Irish National Liberation Army

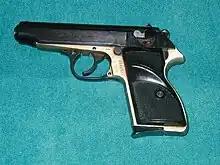
A FEG PA-63 the type of gun used to kill Wright

Billy Wright was the founder and leader of the Loyalist Volunteer Force (LVF). Since July 1996, the group had launched a string of attacks on Catholic civilians, killing at least five. In April 1997, Wright was sentenced to eight years in the Maze Prison. On the morning of 27 December 1997, he was assassinated by three INLA prisoners – Christopher "Crip" McWilliams, John "Sonny" Glennon and John Kennaway – who were armed with two pistols. He was shot as he travelled in a prison van (alongside another LVF prisoner, Norman Green and one prison officer) from one part of the prison to another. Kennaway held the driver hostage and Glennon gave cover with a .22 Derringer pistol while McWilliams opened the side door and fired seven shots at Wright with his PA63 semi-automatic. After killing Wright, the three volunteers handed themselves over to prison guards. They also handed over a statement, which read: